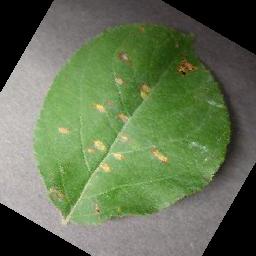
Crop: apple
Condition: cedar_rust